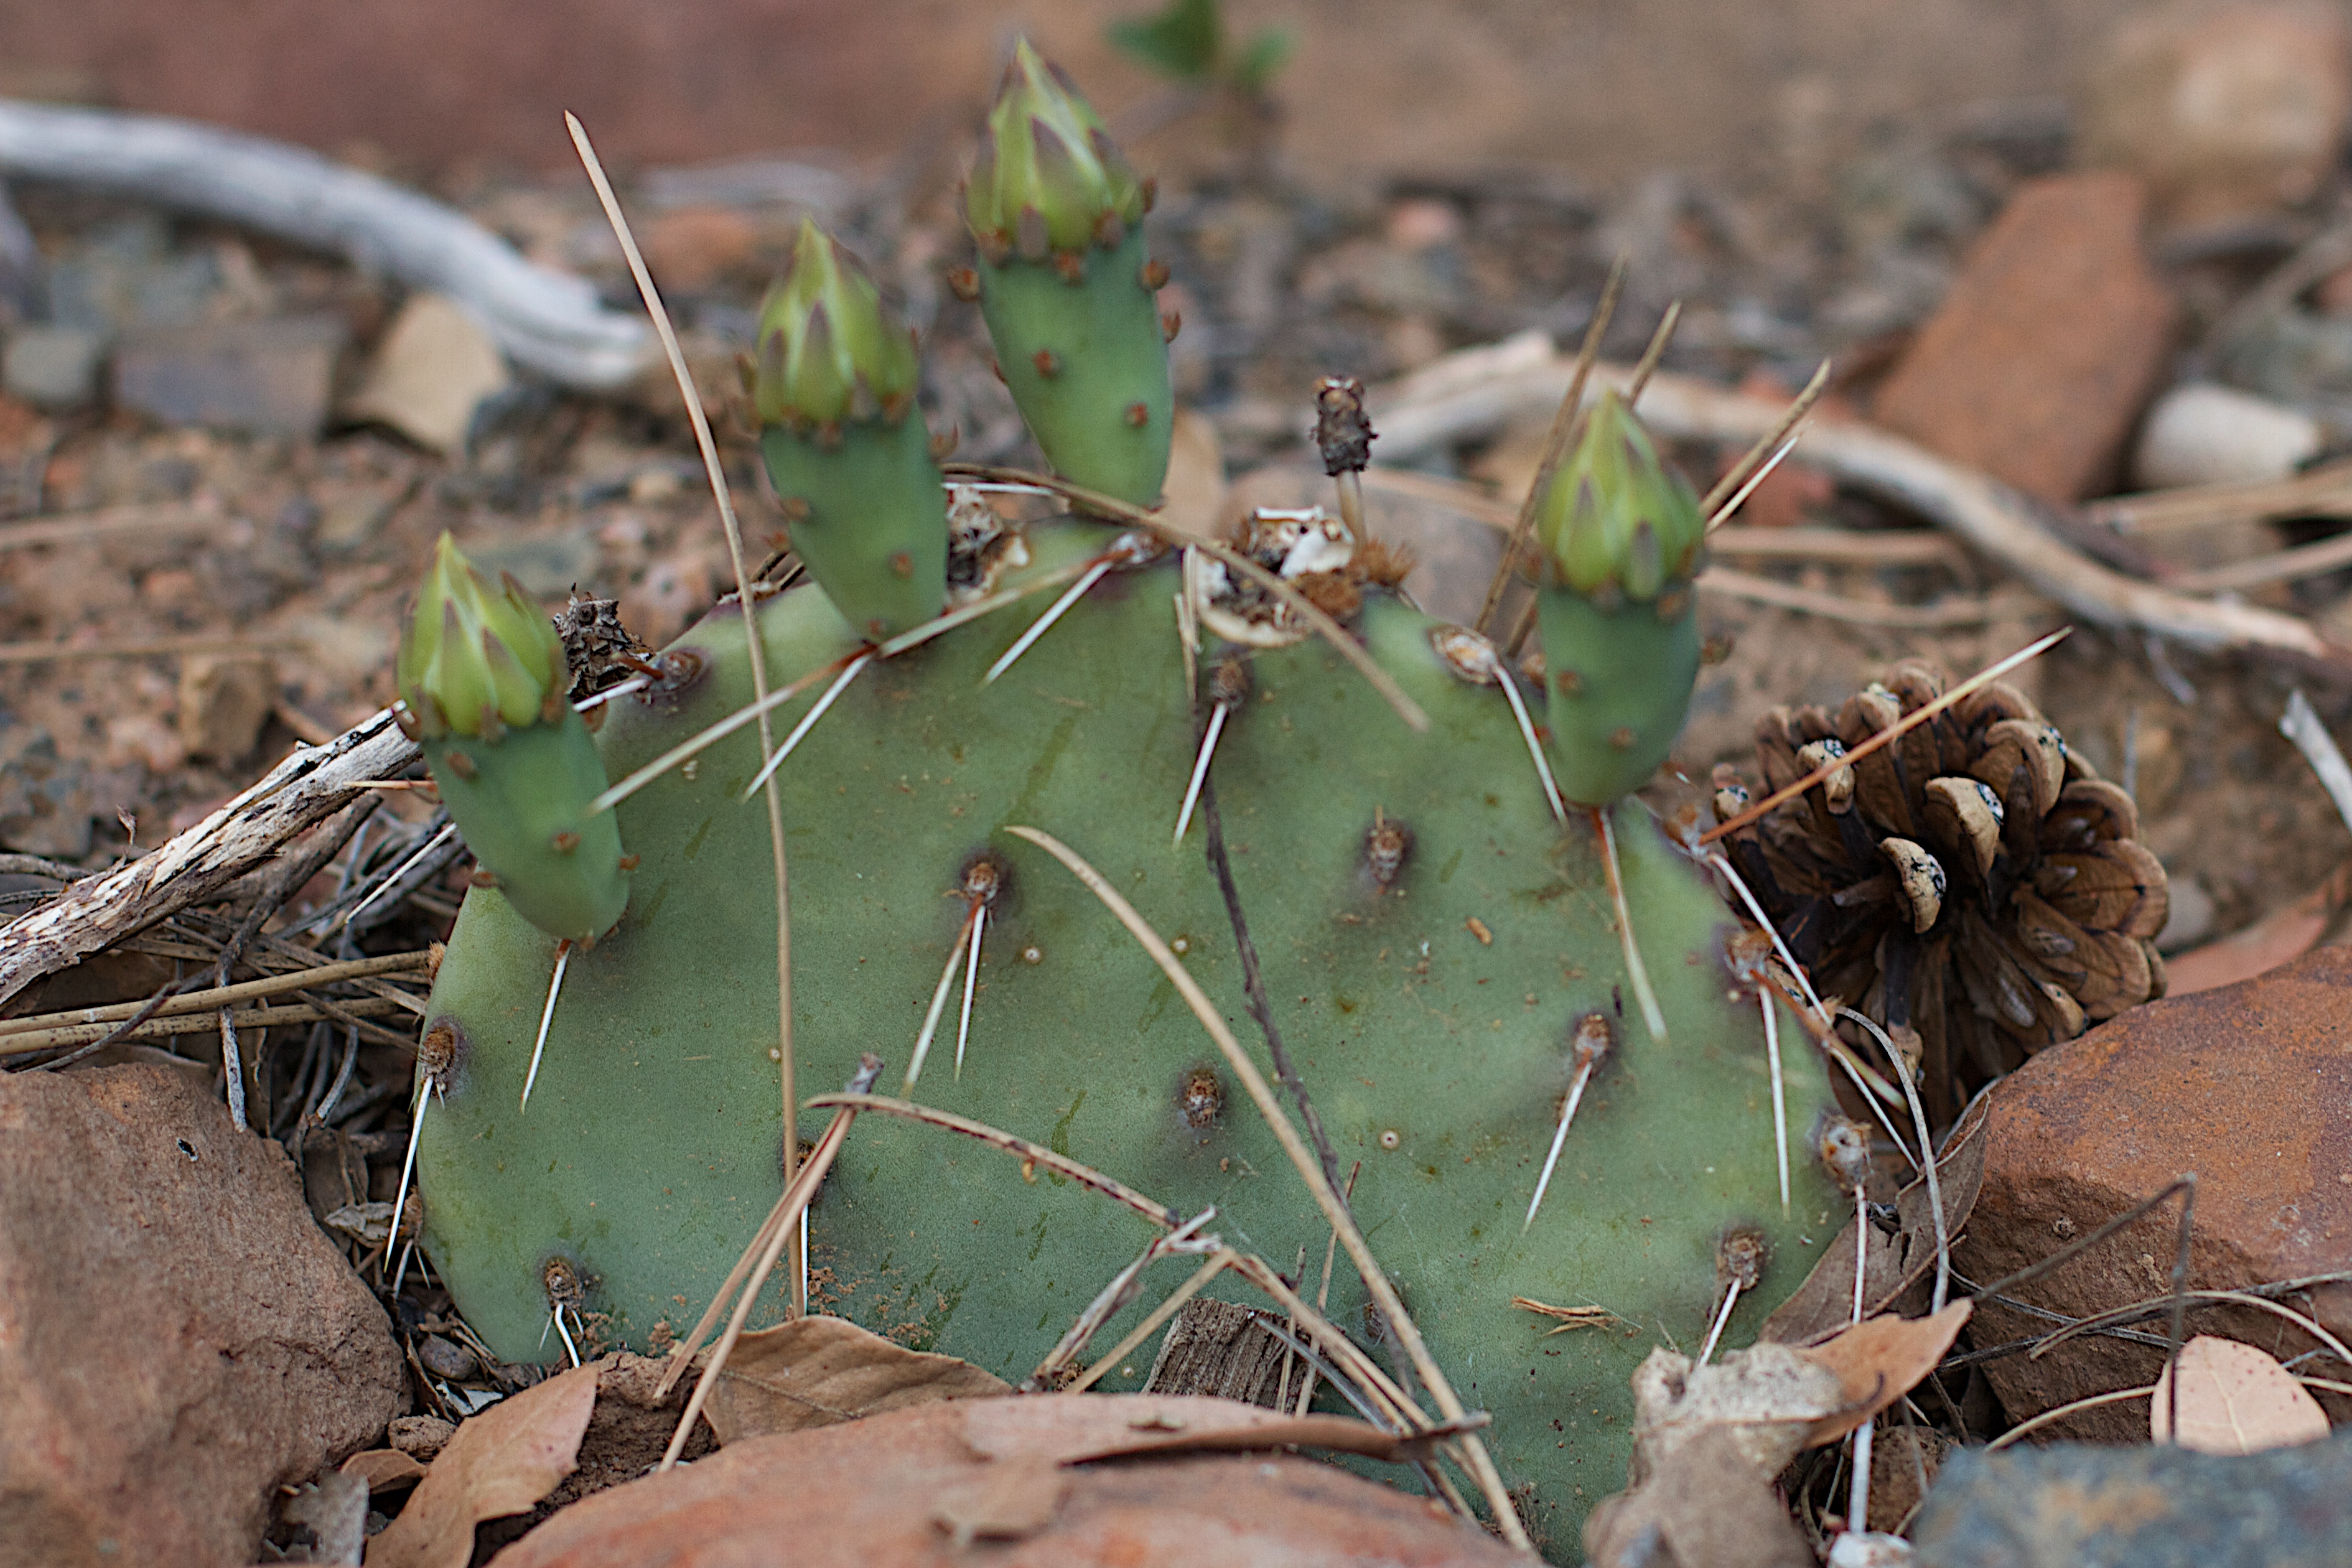
cactus, plant, leaf, flower, soil, botany, flora, fauna, flowering plant, prickly pear, plant stem, land plant, thorns spines and prickles, hedgehog cactus